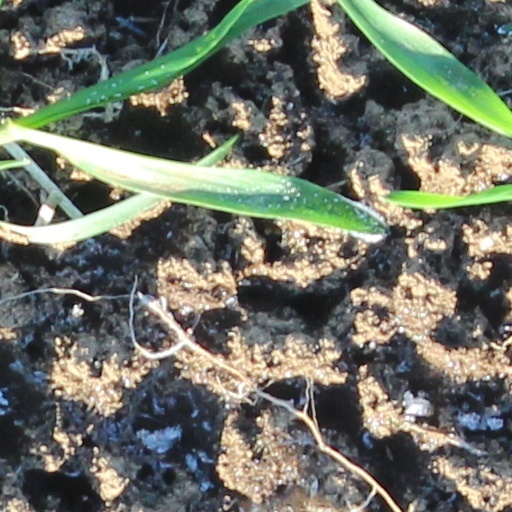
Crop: wheat